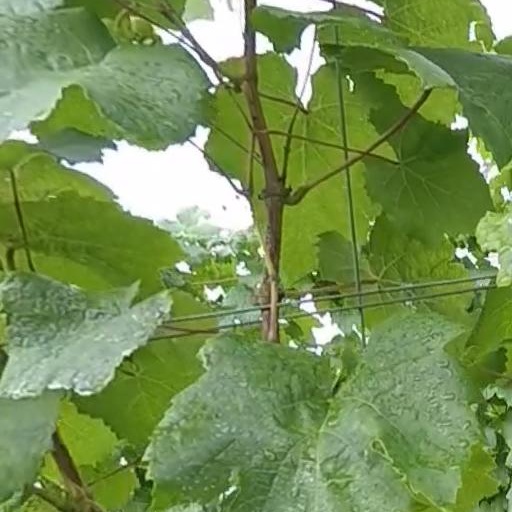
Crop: grape